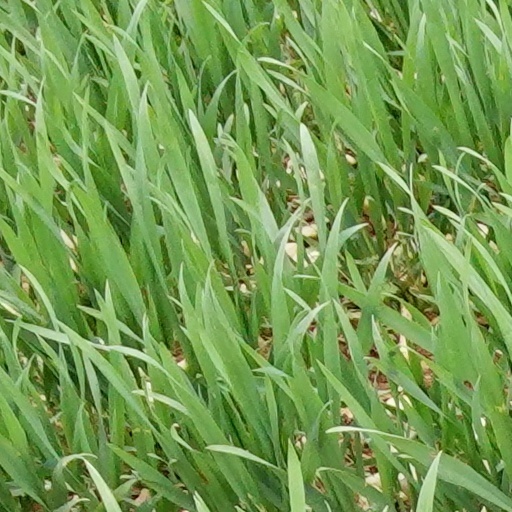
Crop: wheat